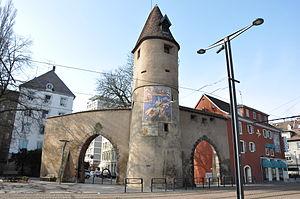
Ce tableau présente la liste de tous les monuments historiques de Mulhouse, classés ou inscrits.